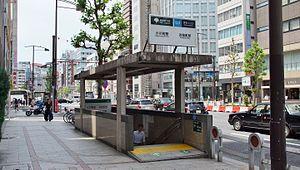
Ogawamachi est une station du métro de Tokyo sur la ligne Shinjuku dans l'arrondissement de Chiyoda à Tokyo. Elle est exploitée par le Bureau des Transports de la Métropole de Tokyo.